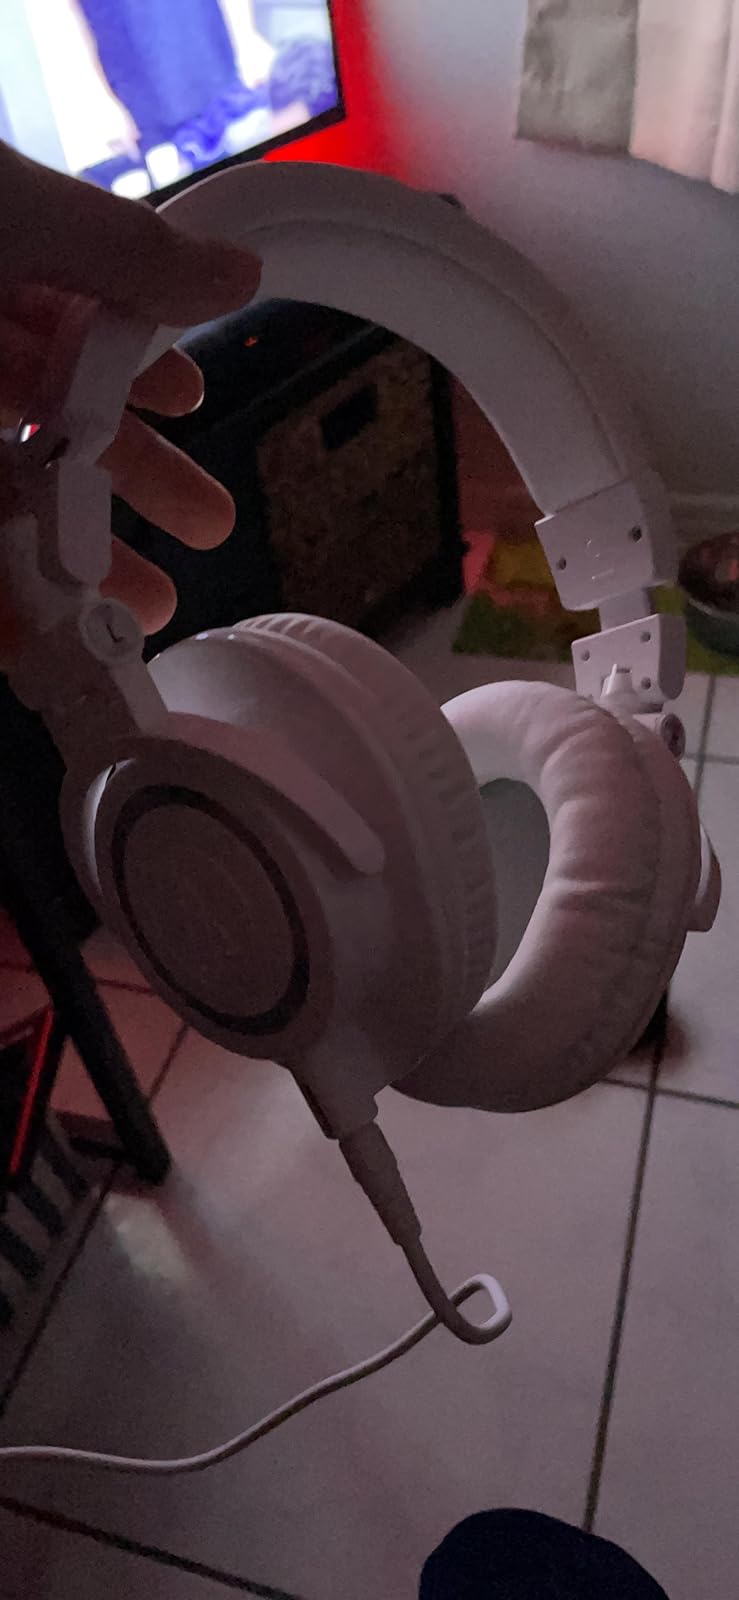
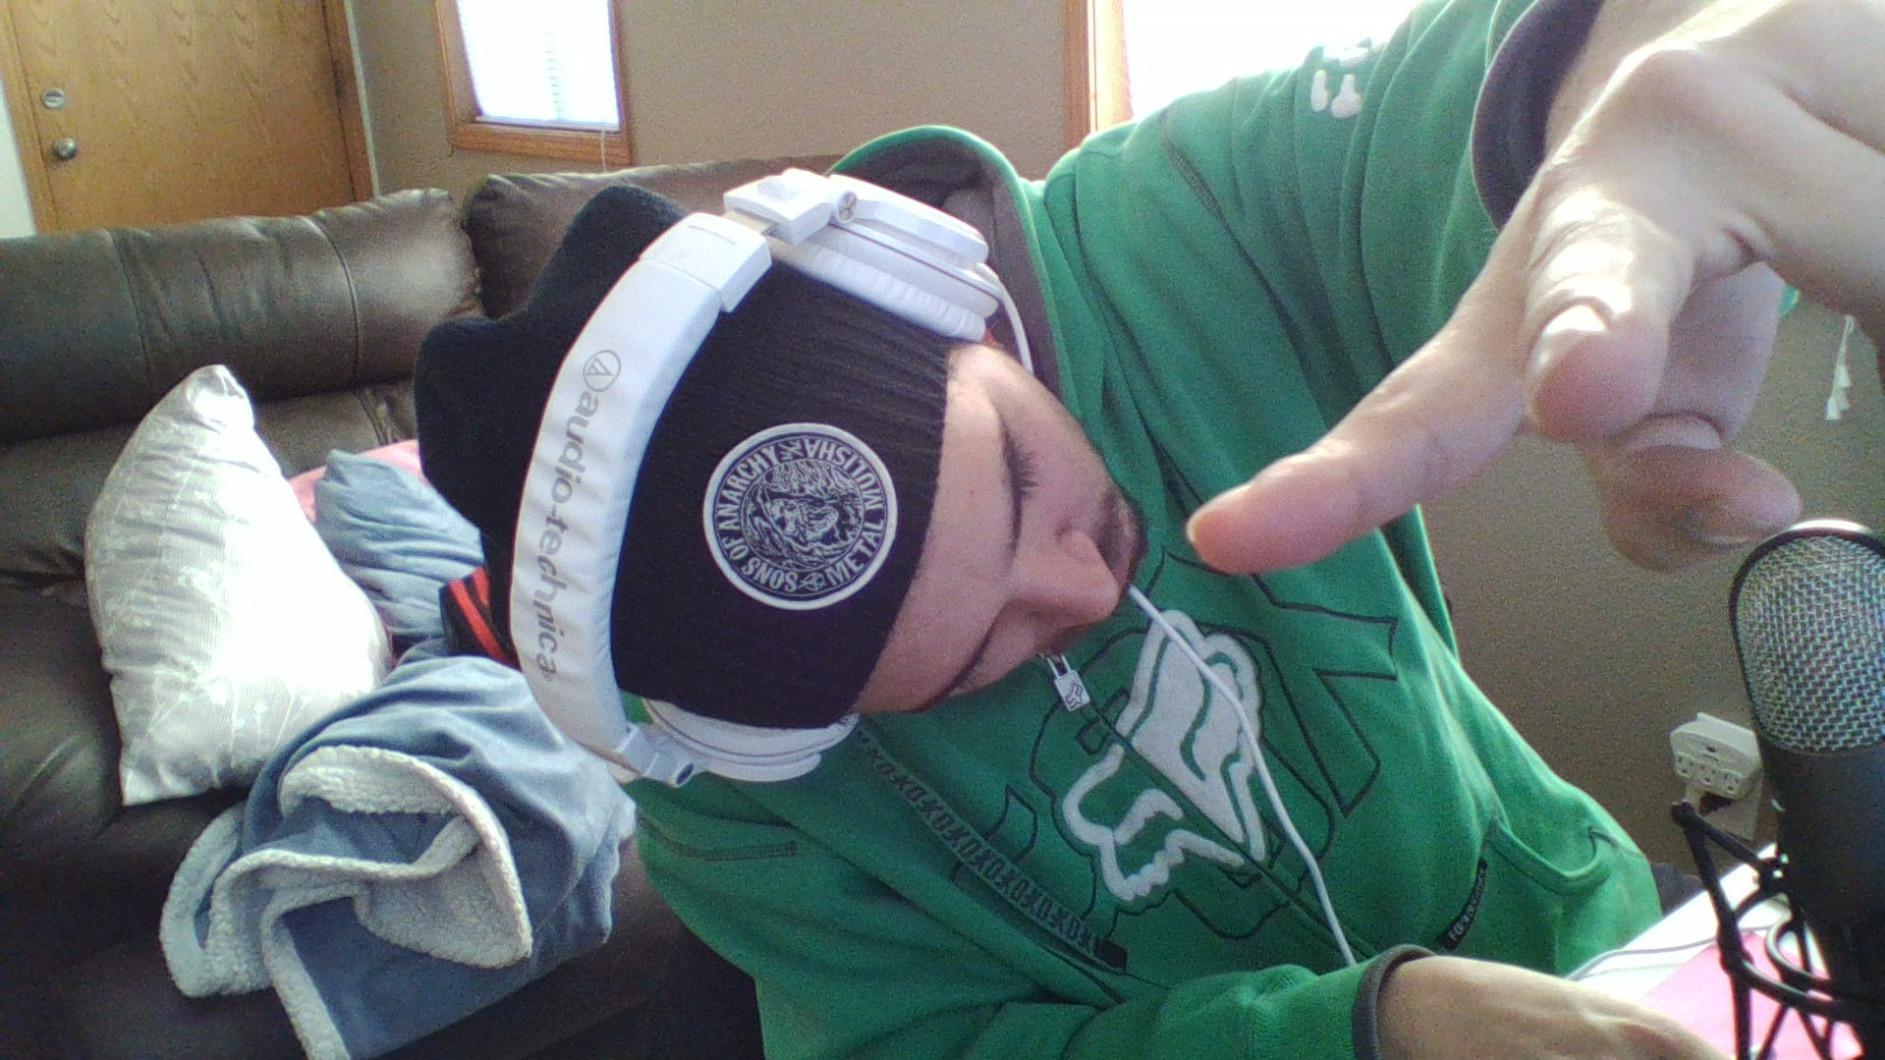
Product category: headphones
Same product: yes